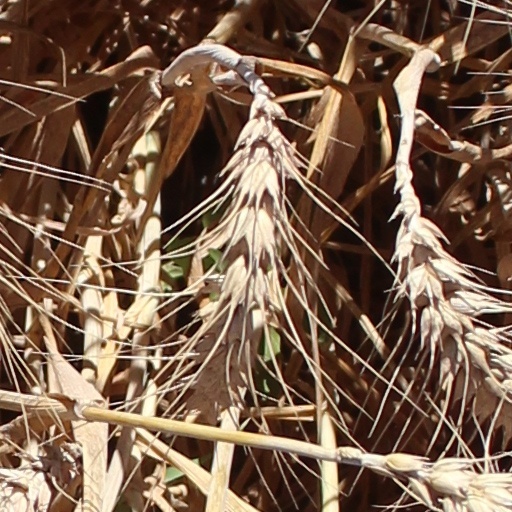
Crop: wheat